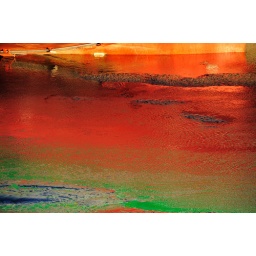
UK Cornwall - Padstow fishing boat reflections in mud and water